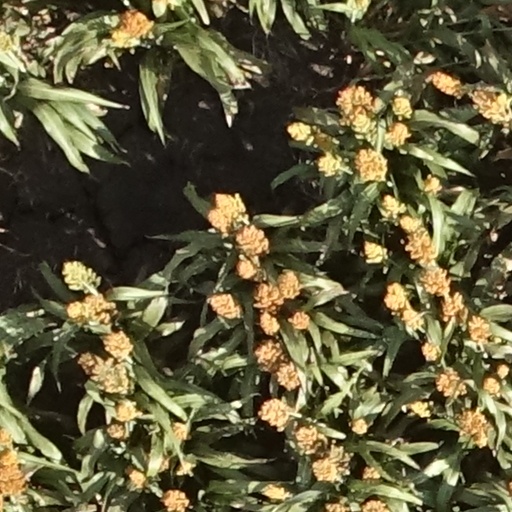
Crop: sorghum